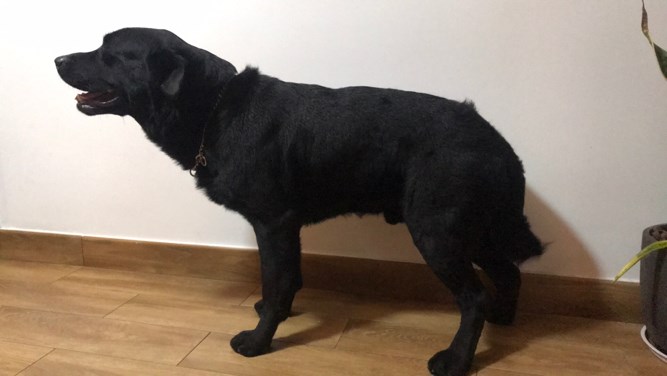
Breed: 3580-n000122-Labrador_retriever